Philip Beaver

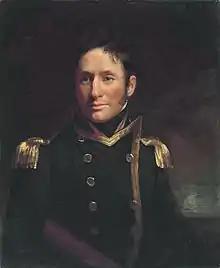
'Captain Philip Beaver RN' by John Opie

Philip Beaver (28 February 1766 – 5 April 1813) was an officer of the Royal Navy, serving during the late eighteenth and early nineteenth centuries. He played a varied and active role in several notable engagements, and served under a number of the most notable figures of the Navy of the age.